AARNet

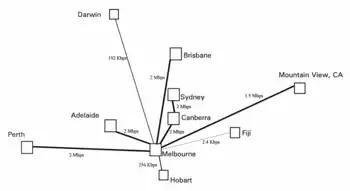
The AARNet network as at October 1993

AARNet was initially built between the University of Melbourne in Melbourne, where the international Internet feed initially landed, and university and CSIRO facilities in all Australian state capital cities and the Australian National University in Canberra. AARNet was formed in 1989 by the Australian Vice-Chancellors' Committee (AVCC).